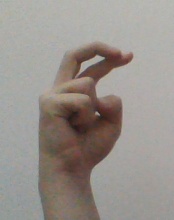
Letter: zay